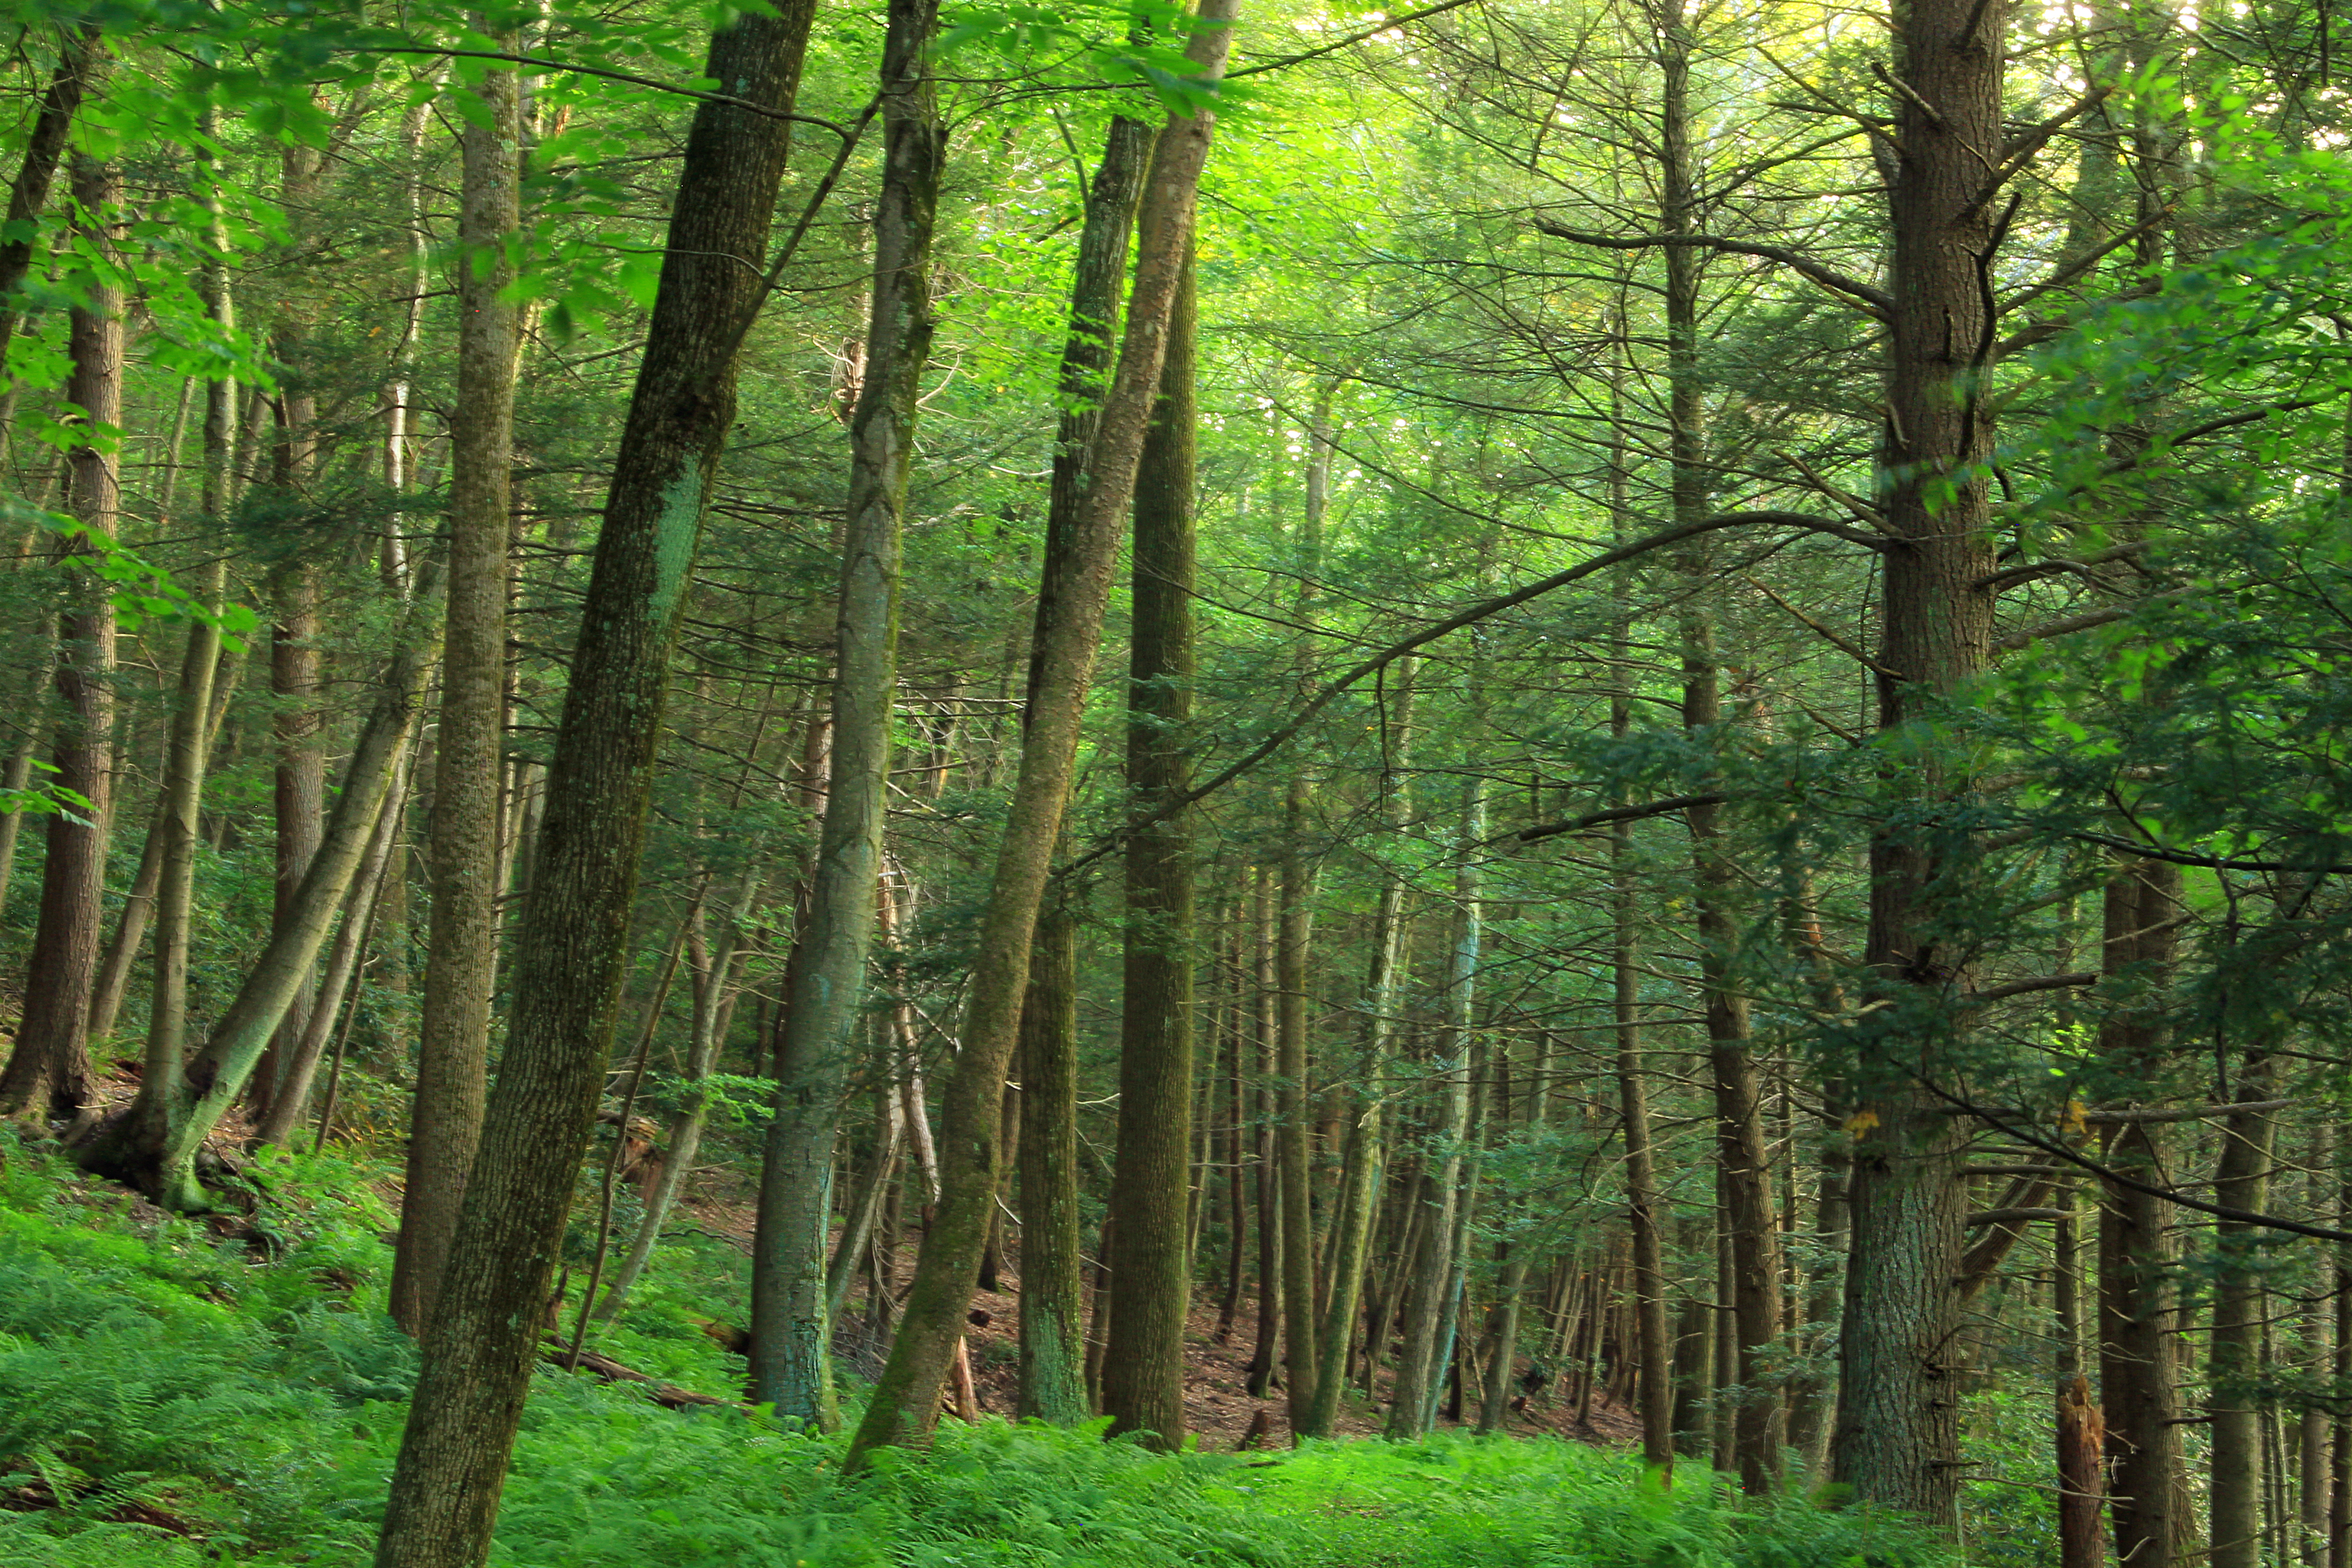
tree, nature, forest, wilderness, branch, plant, hiking, sunlight, summer, green, jungle, trees, creativecommons, coniferous, spruce, vegetation, rainforest, monroecounty, poconos, deciduous, hemlocks, easternhemlocks, tsugacanadensis, understory, undergrowth, ferns, ravine, pennsylvania, godfreyridge, mcmichaelcreekgreenway, hickoryvalleypark, grove, woodland, habitat, ecosystem, biome, old growth forest, natural environment, geographical feature, woody plant, temperate broadleaf and mixed forest, temperate coniferous forest, riparian forest